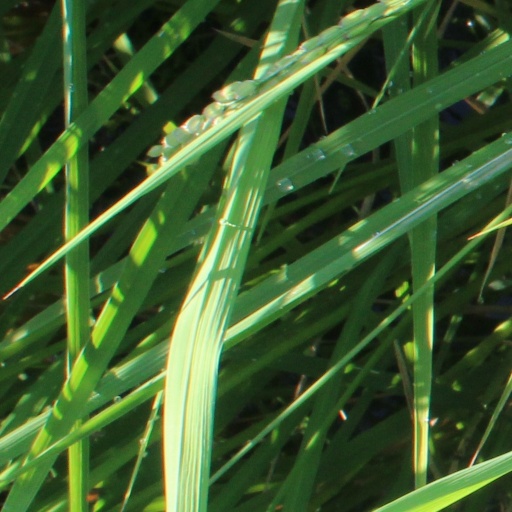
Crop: rice